Police Special Operation Department

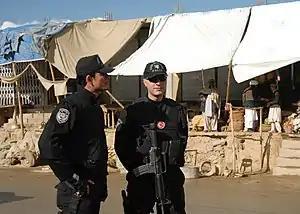
Turkish special forces police in Afghanistan (2008).

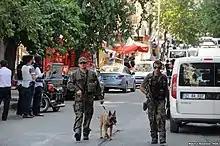
Police Special Operations Department Operators during Sur curfew.

The PÖH was founded in 1983 as "Special Operations Office", under the command of Department of Public Security, to prevent armed acts of terrorist organizations residential area or in rural areas, to rescue hostages in places like aircraft, land vehicles, ships, subways, trains, and in enclosed spaces like buildings, to ensure the safety in cities and in civil aviation airports with special skills, modern weapons, ammunition, vehicles, equipment, tactics and techniques.